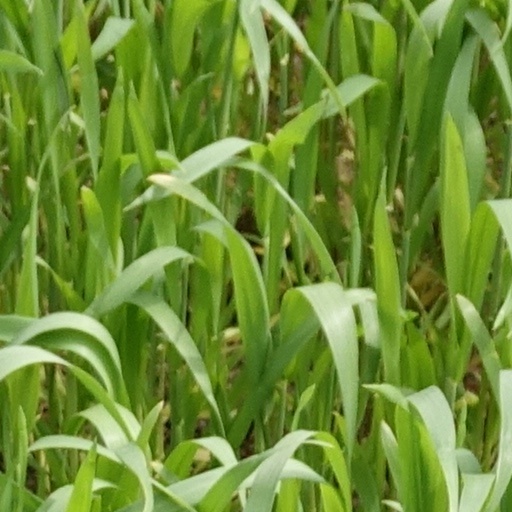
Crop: wheat